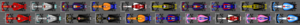
Le Grand Prix automobile de Bahreïn 2019, disputé le 31 mars 2019 sur le circuit international de Sakhir à Sakhir, est la 999ᵉ épreuve du championnat du monde de Formule 1 courue depuis 1950. Il s'agit de la seizième édition du Grand Prix de Bahreïn comptant pour le championnat du monde de Formule 1 et la deuxième manche du championnat 2019. La deuxième séance d'essais libres, les qualifications et la course sont disputés de nuit.